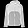
Label: Coat